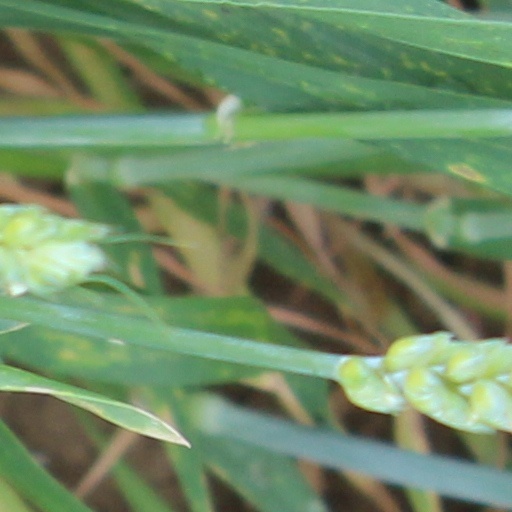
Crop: wheat